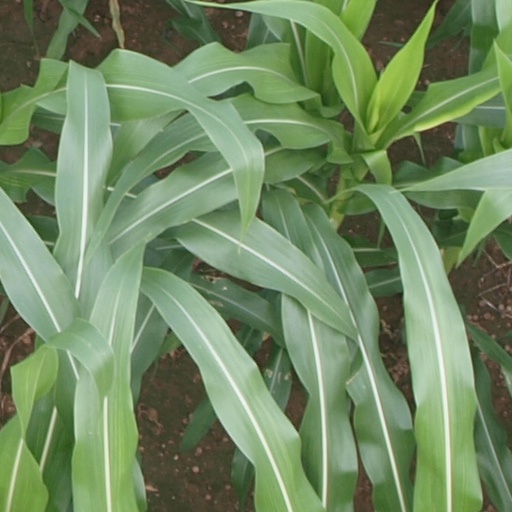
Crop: maize; corn